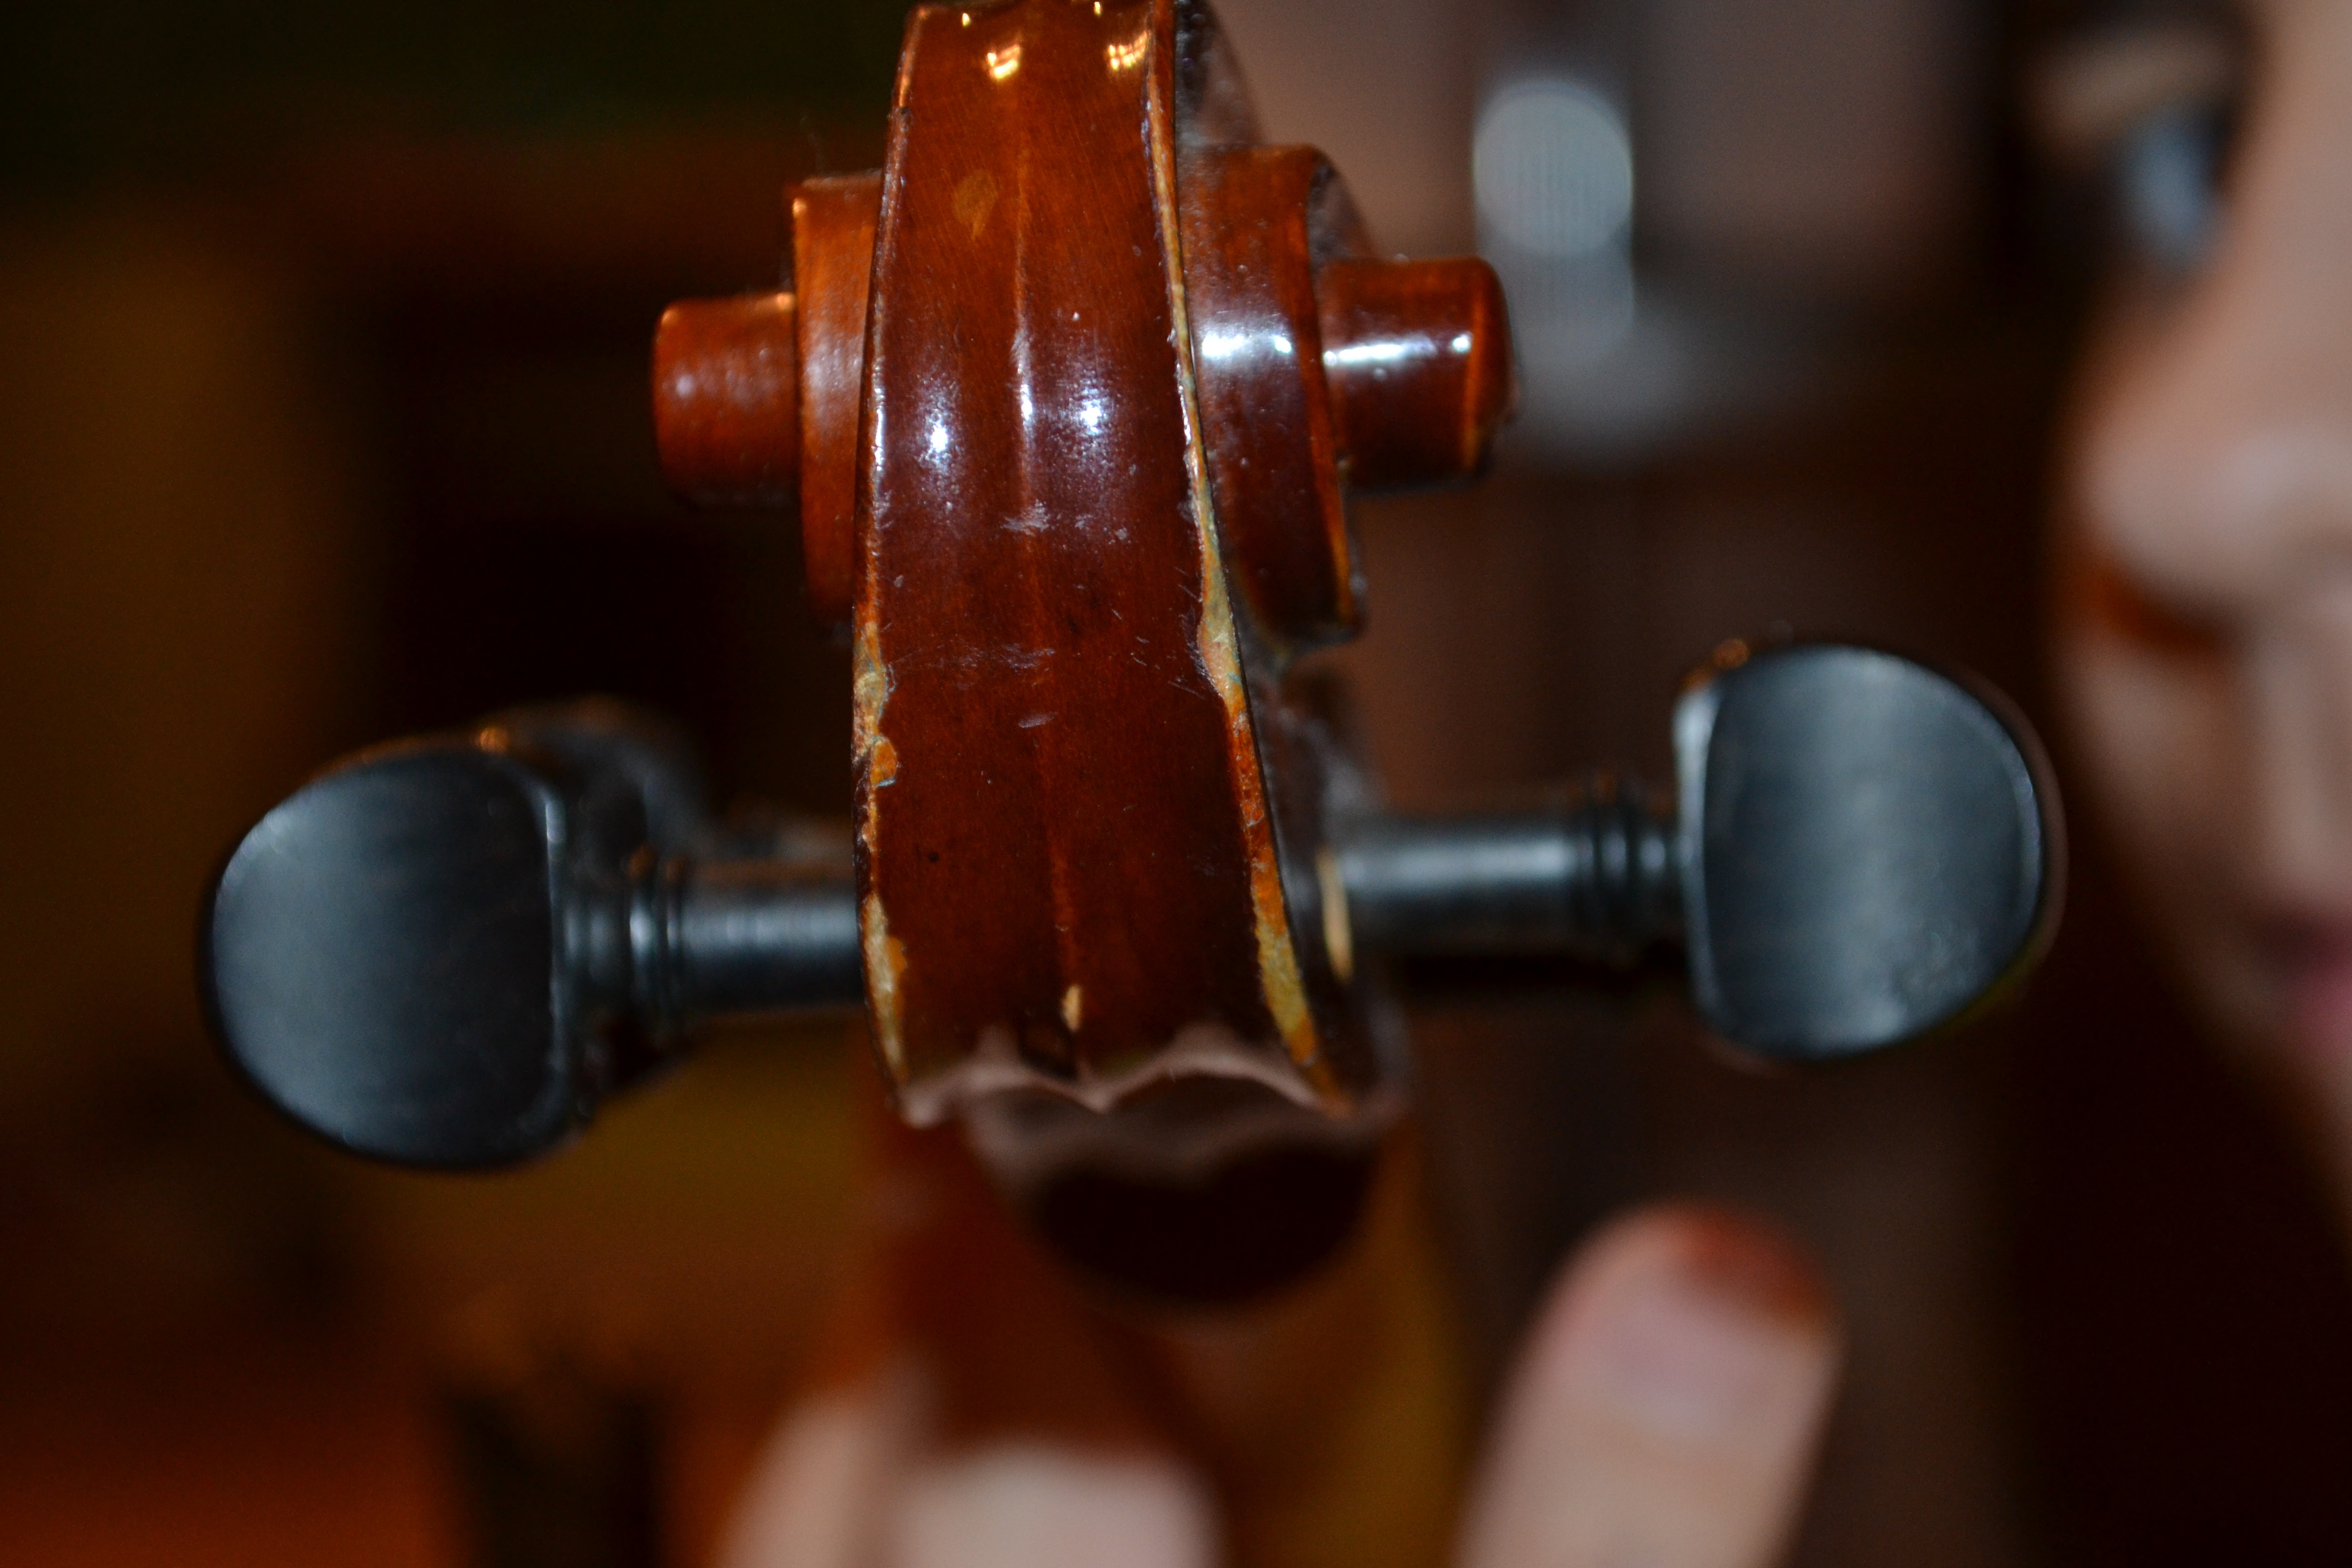
music, guitar, concert, musical instrument, close up, violin, firearm, stringed instruments, string instrument, bowed string instrument, violin family, gun accessory